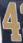
Number: 4